Carlin Party

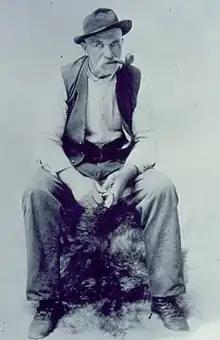
Prospector and trapper Jerry Johnson, who the hunting party met near the modern-day Jerry Johnson campground.

The group assembled in Spokane, Washington, on September 15, 1893. There, the hunters met with their guide, Spencer, and their cook, Colegate. The group procured supplies and equipment for their trip, including . of flour, of bacon, of sugar, a wall tent, blankets and a long list of other food and equipment.